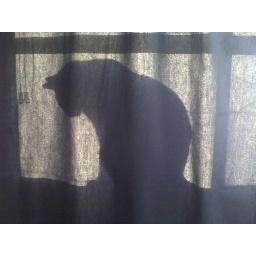
&amp;quot;How much is that cat in the window ....&amp;quot; I took this picture of chopper sitting on the windowsill